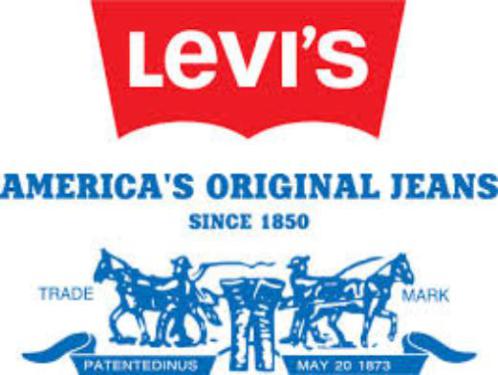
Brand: levis
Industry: Clothes